Fontana, Kansas

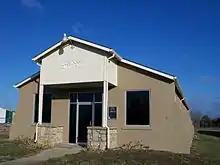
Newly renovated city hall (2011)

The community is served by Prairie View USD 362 public school district. Students from grades 6–12 attend Prairie View Middle School or Prairie View High School in La Cygne.